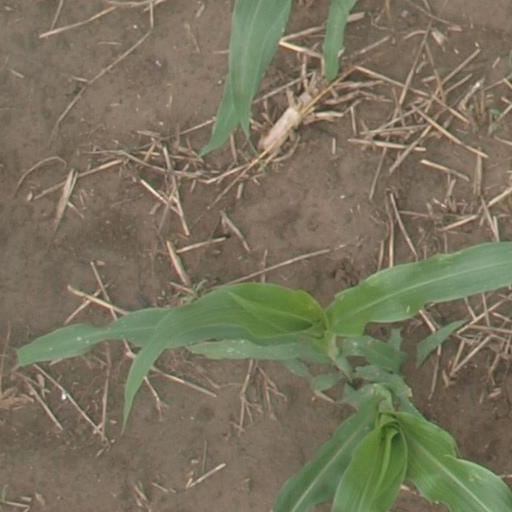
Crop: maize; corn